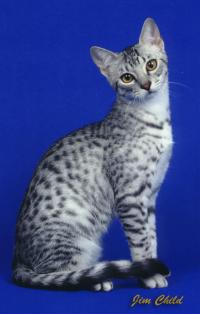
Animal: cat
Breed: egyptian_mau